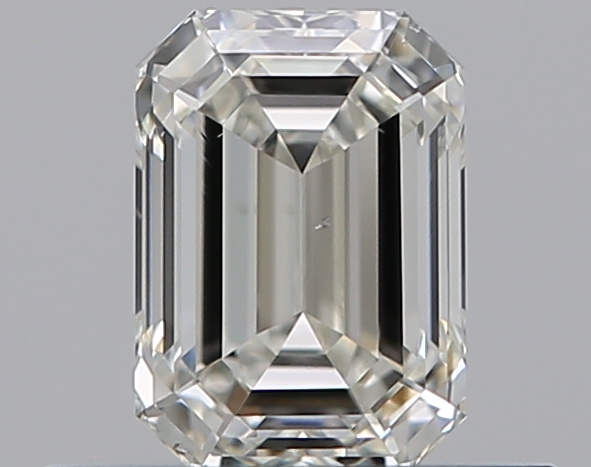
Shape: emerald
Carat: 0.51
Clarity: VS2
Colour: G
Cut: EX
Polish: EX
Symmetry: VG
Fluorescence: VS
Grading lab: GIA
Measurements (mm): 5.29 x 3.77 x 2.58